4F case

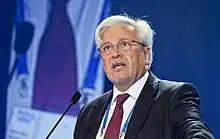

On the night of Saturday, 4 February (4F) 2006, a rave was happening at the Anarkopenya squat at 55 Calle Sant Pere Mès Baix in the Ciutat Vella district of Barcelona. It had been occupied since 2002. When the Guàrdia Urbana (municipal police) patrolled the area, objects including flowerpots were thrown from the roof. One policeman was hit on the head and fell unconscious. He became tetraplegic and has never spoken publicly about the events.